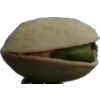
Label: pistachio